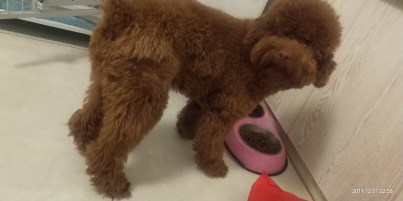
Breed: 7449-n000128-teddy